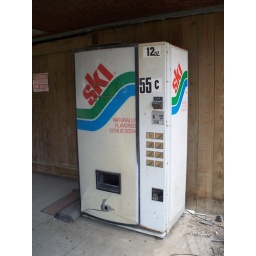
An old Ski vending machine in front of a building in Hamden, Ohio.